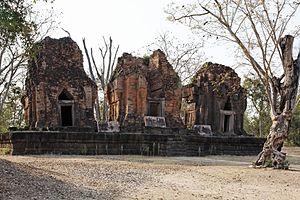
Prasat Prang Ku, Thaïlande
Le Prasat Prang Ku est un temple khmer du XIᵉ siècle situé en Thaïlande, dans la province de Si Saket, à 10 km de Prang Ku. Il est constitué de deux tours en briques et une en latérite en ligne sur une plateforme en blocs de latérite.